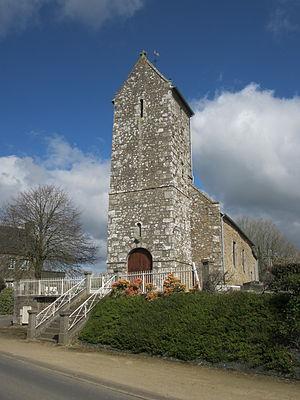
Les Chambres, MAnche